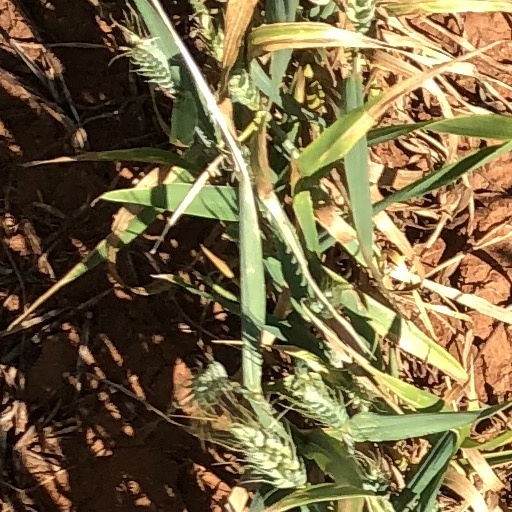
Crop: wheat